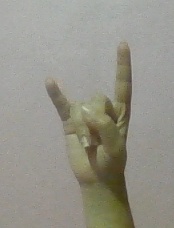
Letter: la